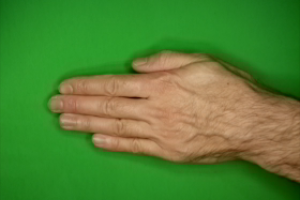
Label: paper